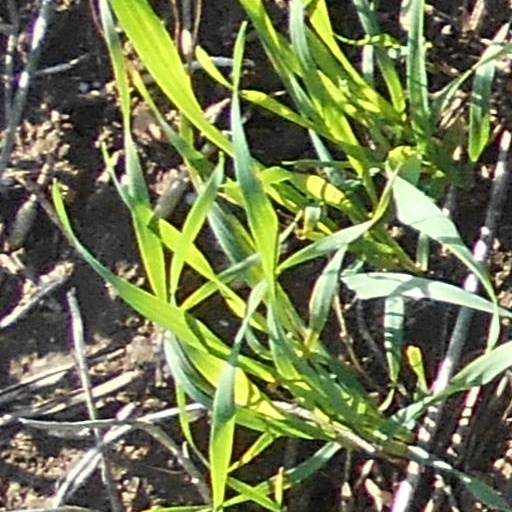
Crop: wheat